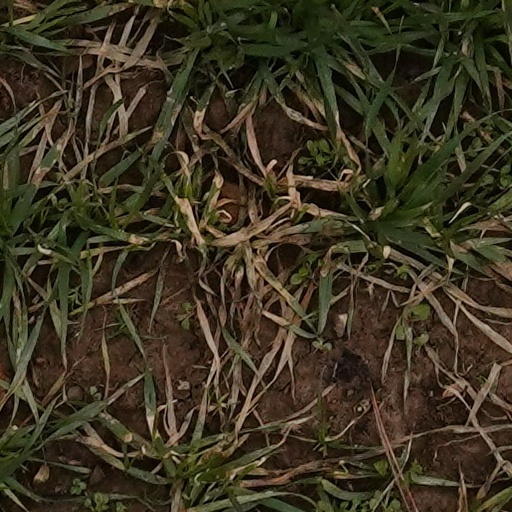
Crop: wheat